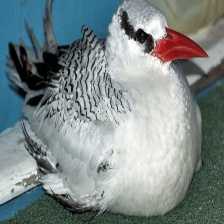
Species: RED BILLED TROPICBIRD
Scientific name: PHAETHON AETHEREU